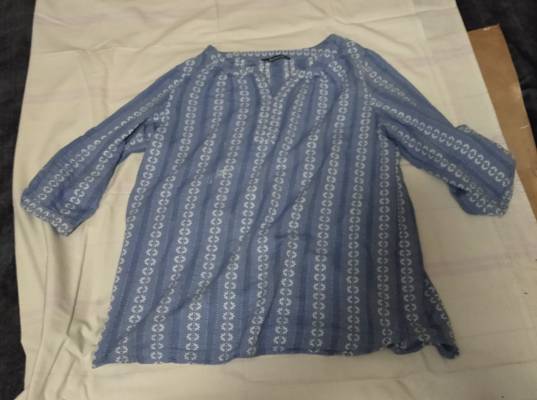
Waste category: clothes